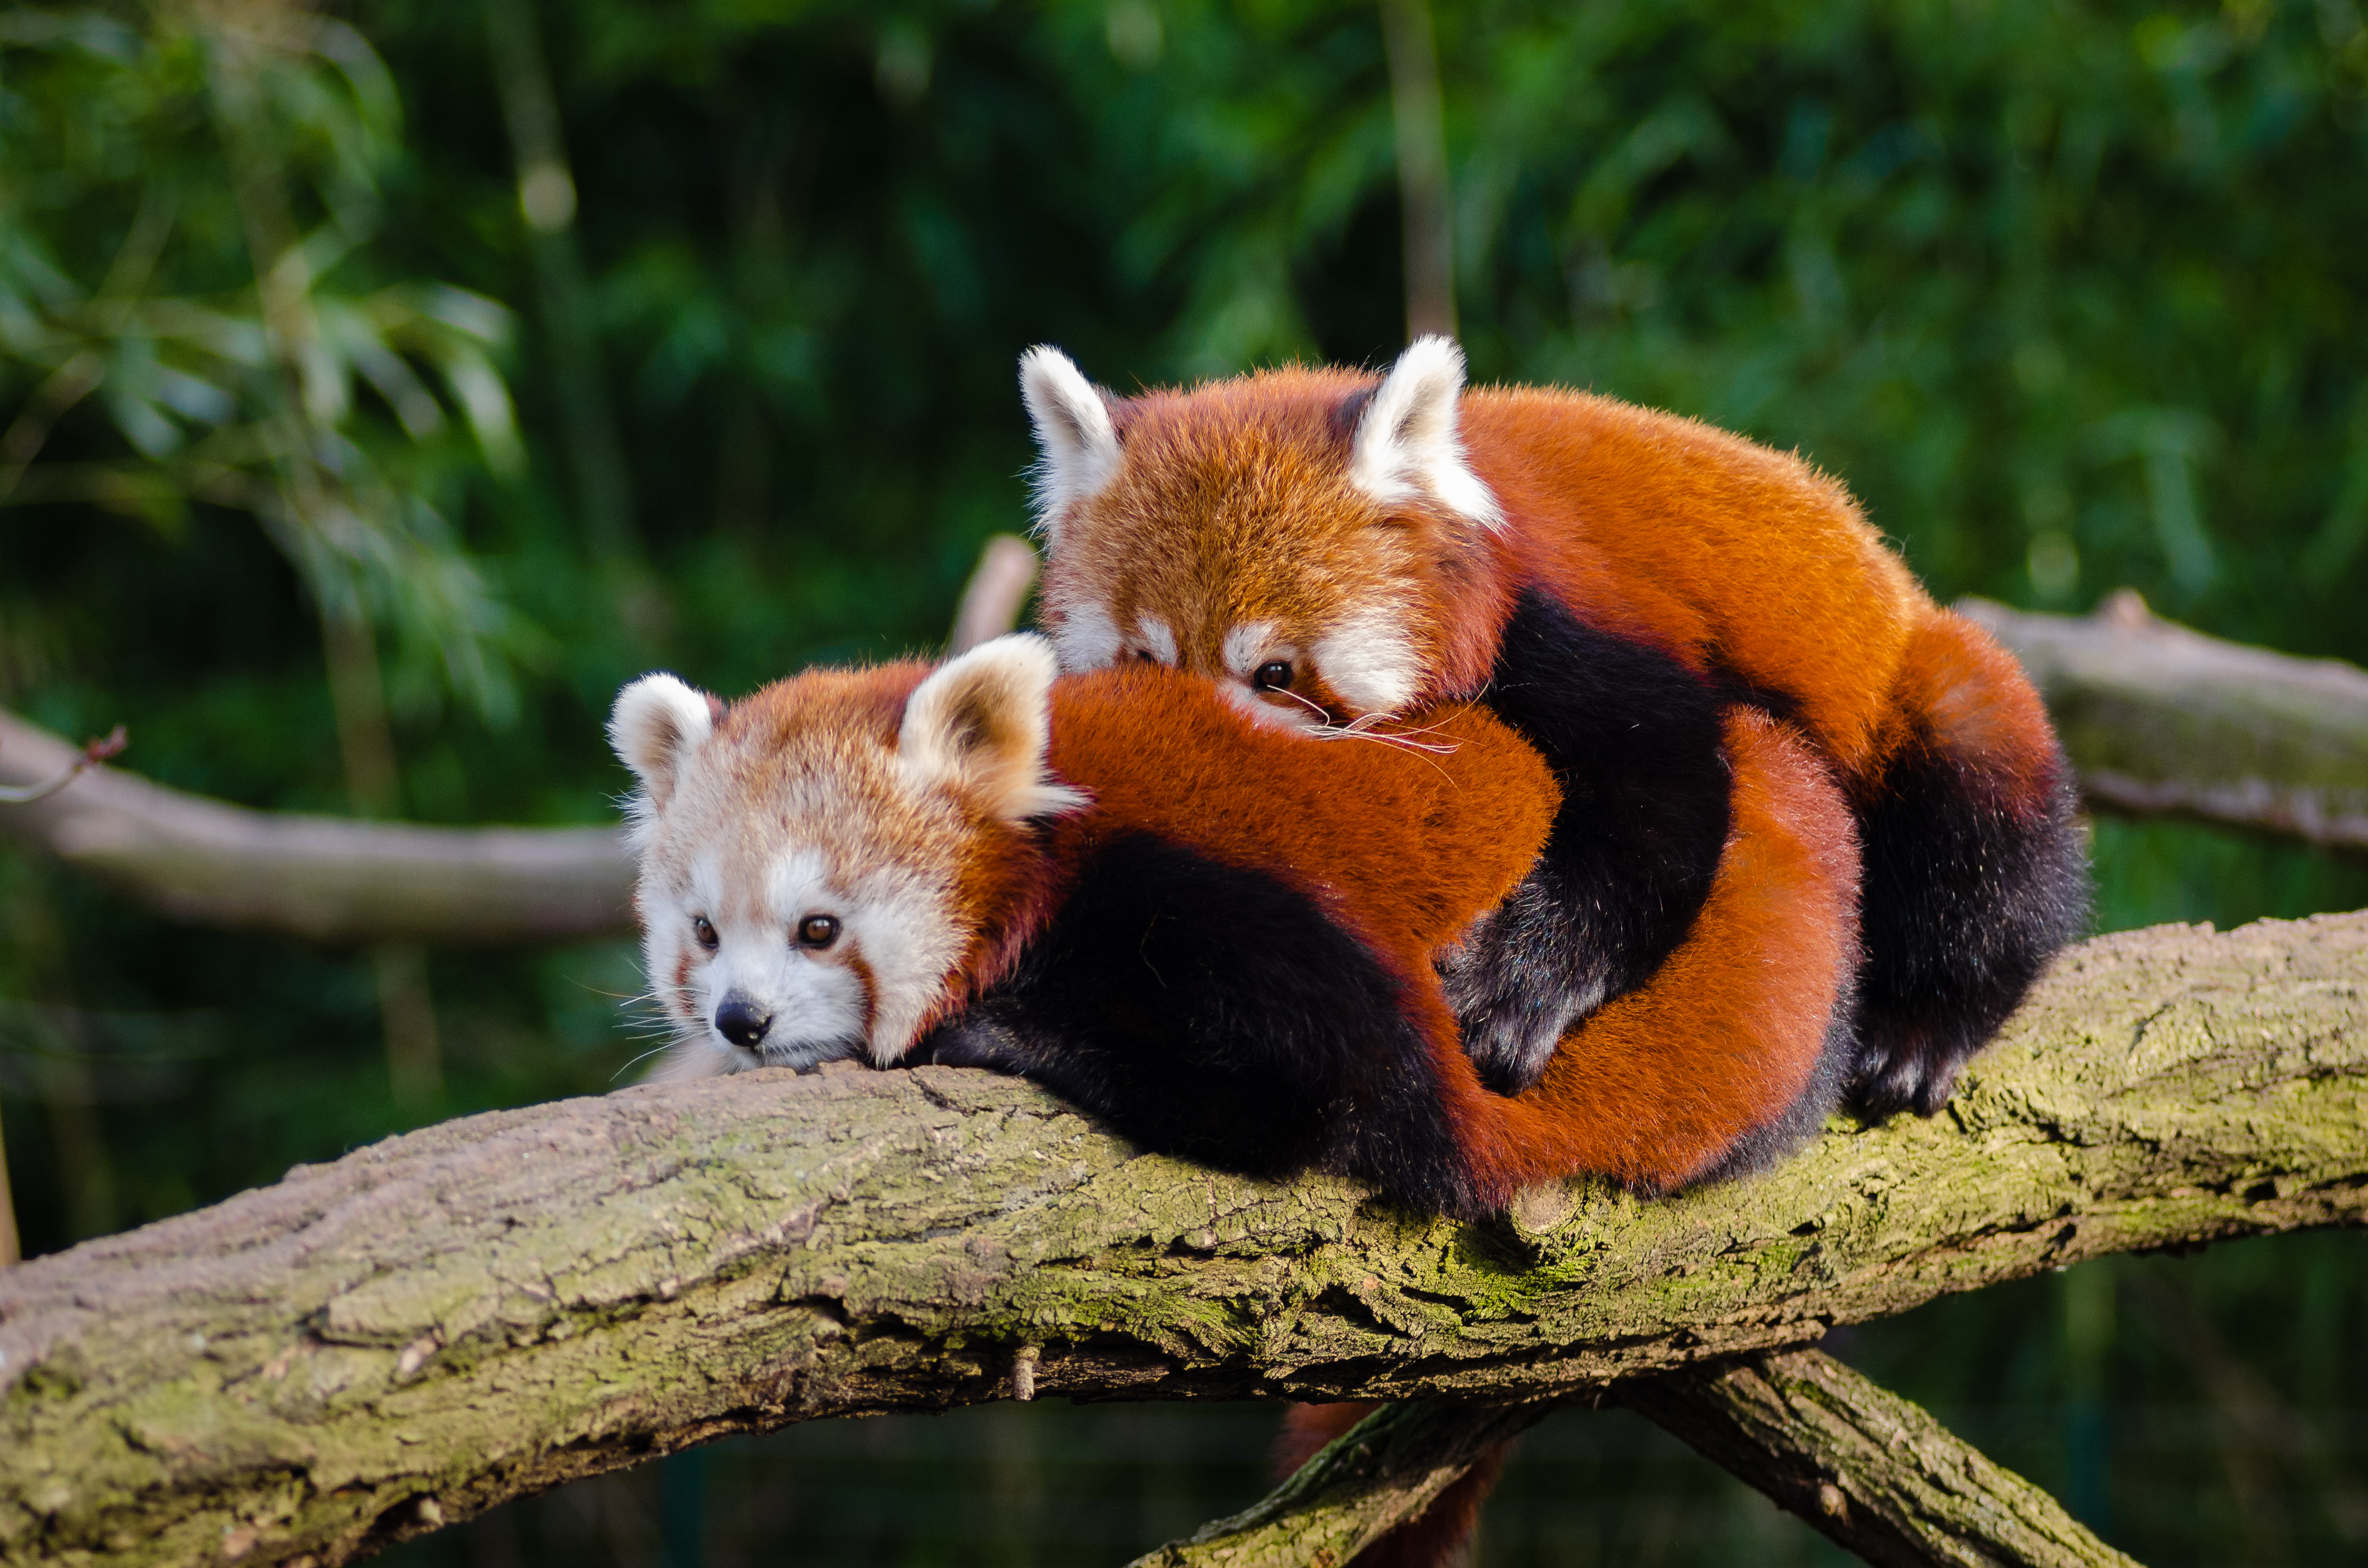
tree, nature, cold, winter, bokeh, vintage, sweet, feet, animal, cute, male, female, wildlife, zoo, fur, orange, young, spring, green, high, red, foot, mammal, nikon, fauna, red panda, panda, 2015, face, nose, paw, tail, animals, ears, endangered, vertebrate, germany, deutschland, frhling, natur, paws, tier, iso, ss, fell, grn, gesicht, baum, adorable, bamboo, d7000, roter, kleiner, niedlich, sues, suess, species, bedrohte, tierart, tierpark, weiblich, jungtier, jung, ohren, schwanz, nase, bedroht, ailurus, fulgens, mozilla, firefox, wochenende, weekend, kalt, mnnlich